Muddy Waters

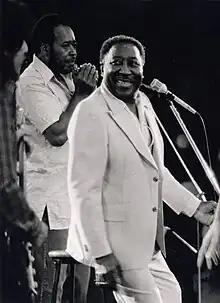
Muddy Waters with James Cotton, 1978

In 1971, Chess recorded a show at Mister Kelly's, an upscale Chicago nightclub. The album signaled Muddy's return to form and cemented his appeal with white audiences.